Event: Nepal Earthquake
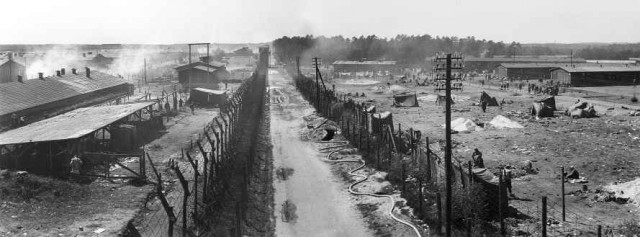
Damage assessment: damage